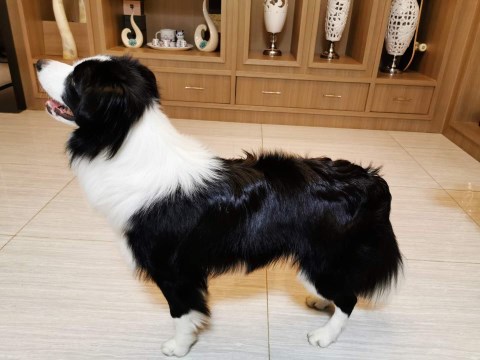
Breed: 2594-n000109-Border_collie